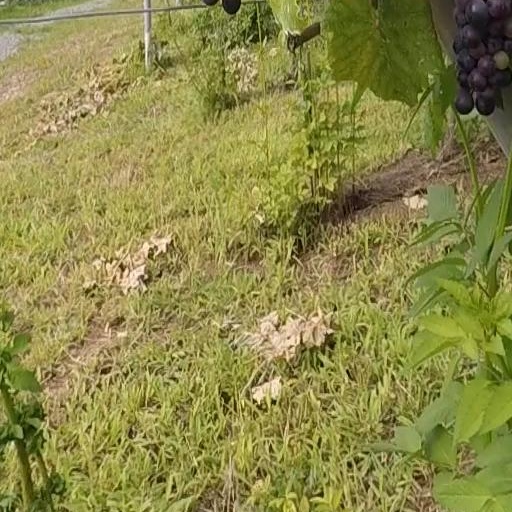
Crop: grape